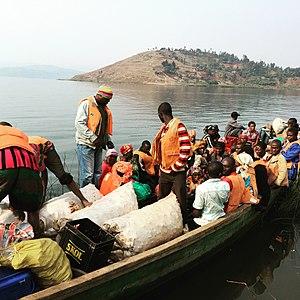
Idjwi est une île de la République démocratique du Congo qui se trouve au milieu du lac Kivu, face aux villes de Goma et Bukavu en Afrique de l'Est. D'une superficie de 285 km2, elle est la seconde plus grande île lacustre d'Afrique.